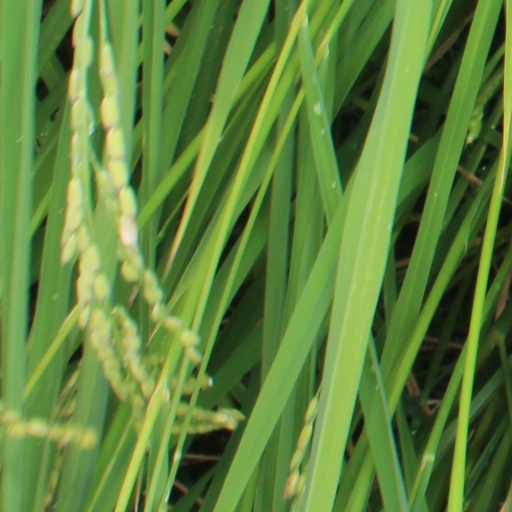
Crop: rice